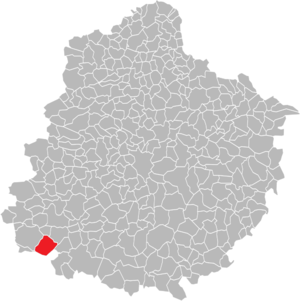
Localisation de La Chapelle-d'Aligné, en Sarthe.
La Chapelle-d'Aligné est une commune française, située dans le département de la Sarthe en région Pays de la Loire, peuplée de 1 694 habitants.